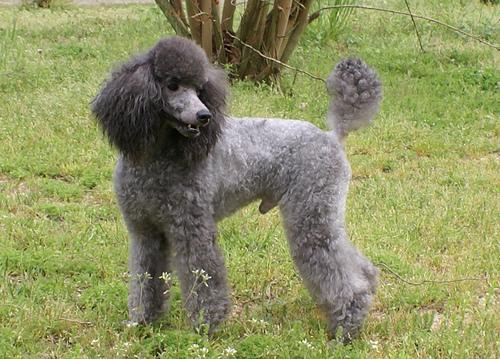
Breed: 200-n000010-miniature_poodle